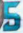
Number: 5